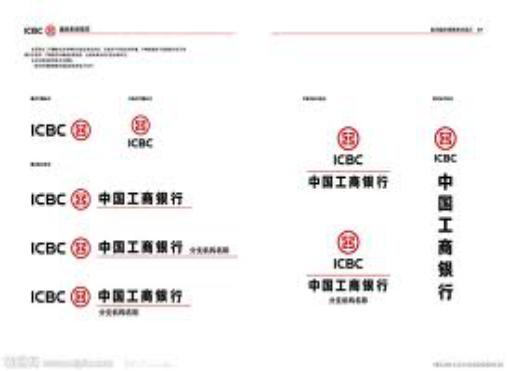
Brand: icbc-2
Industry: Others